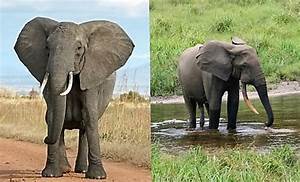
Label: elephant